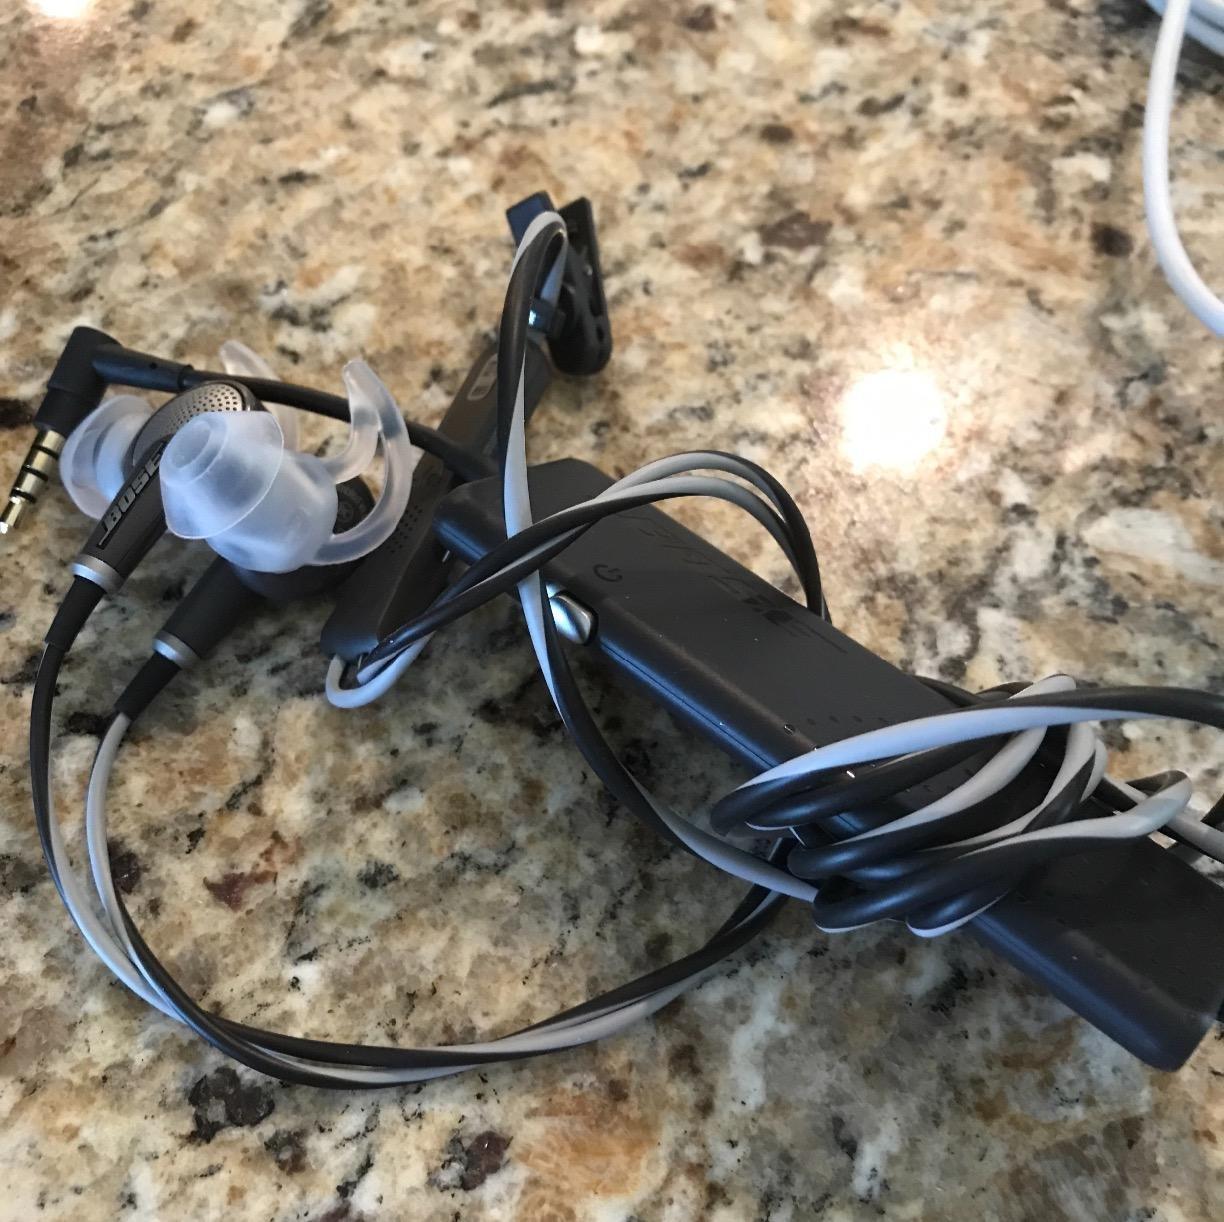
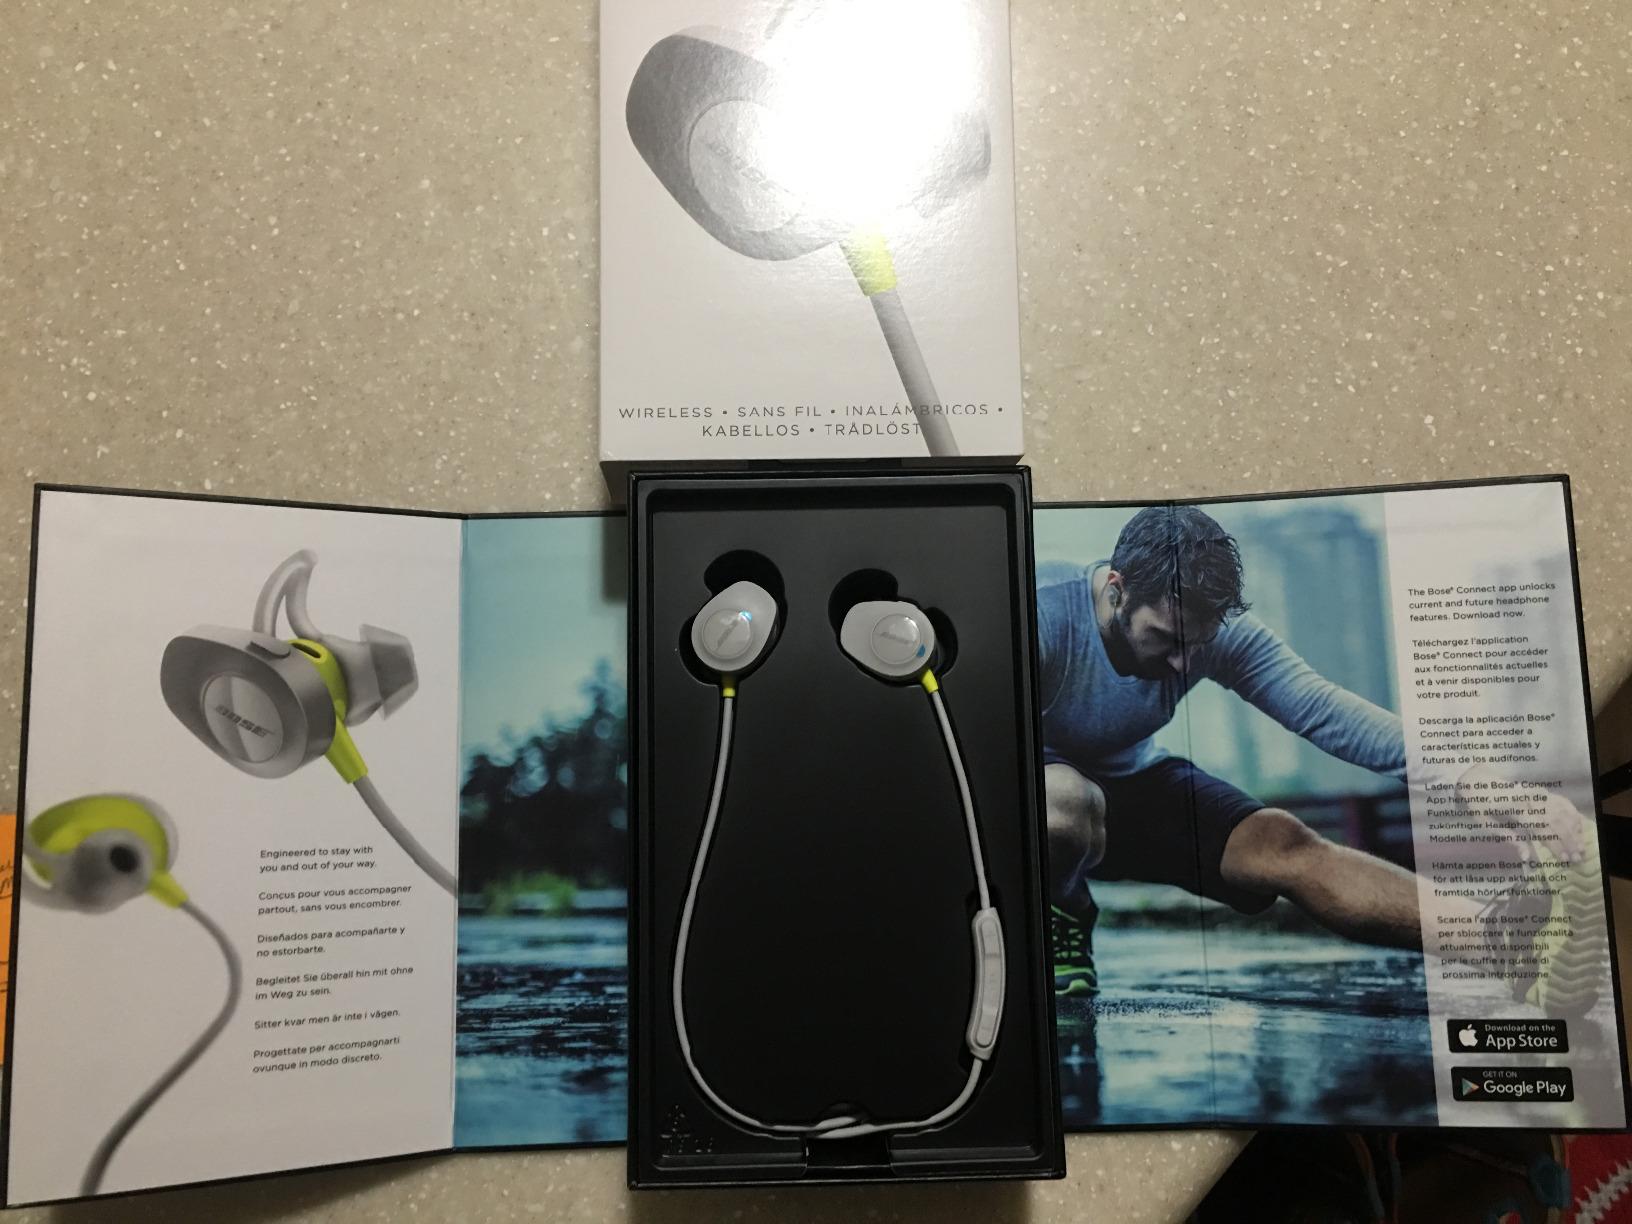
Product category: headphones
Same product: no